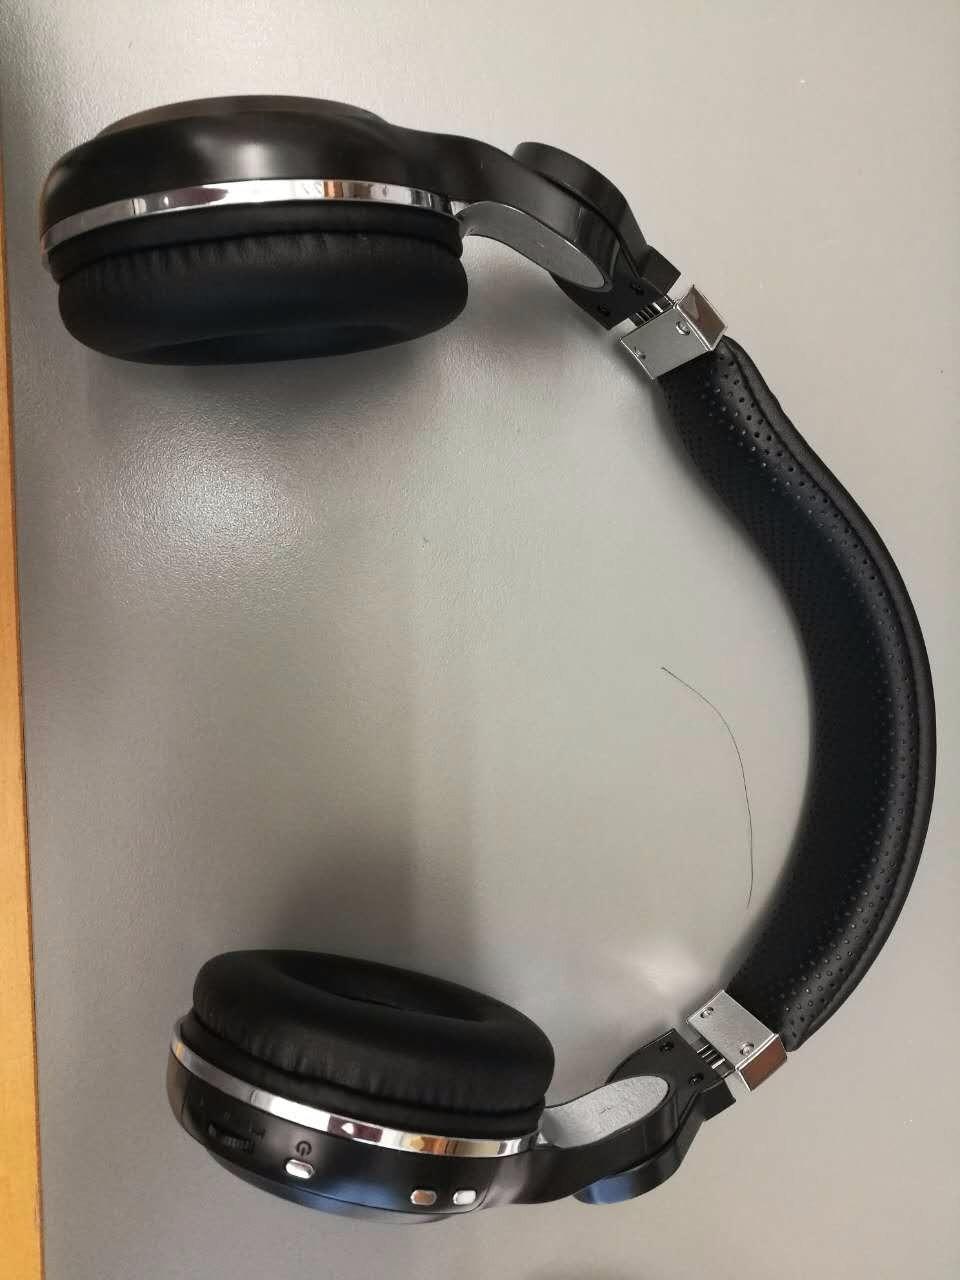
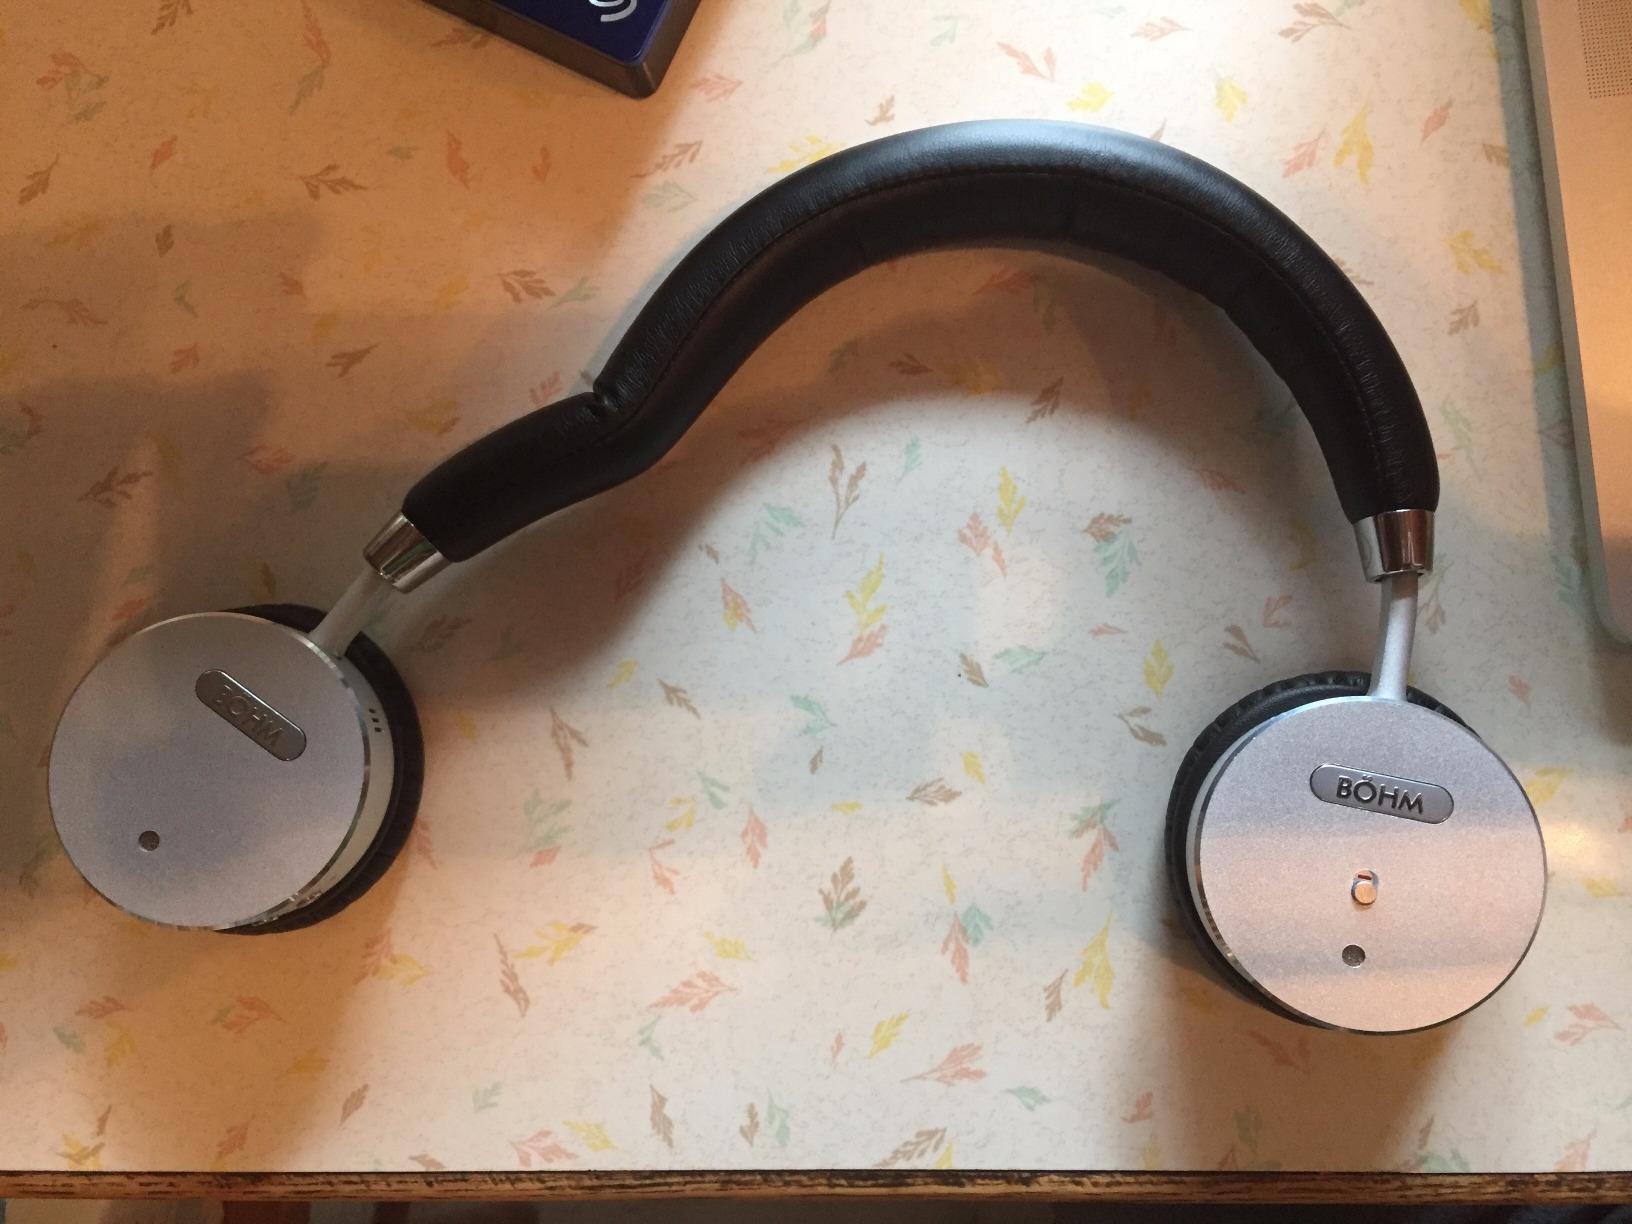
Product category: headphones
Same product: no